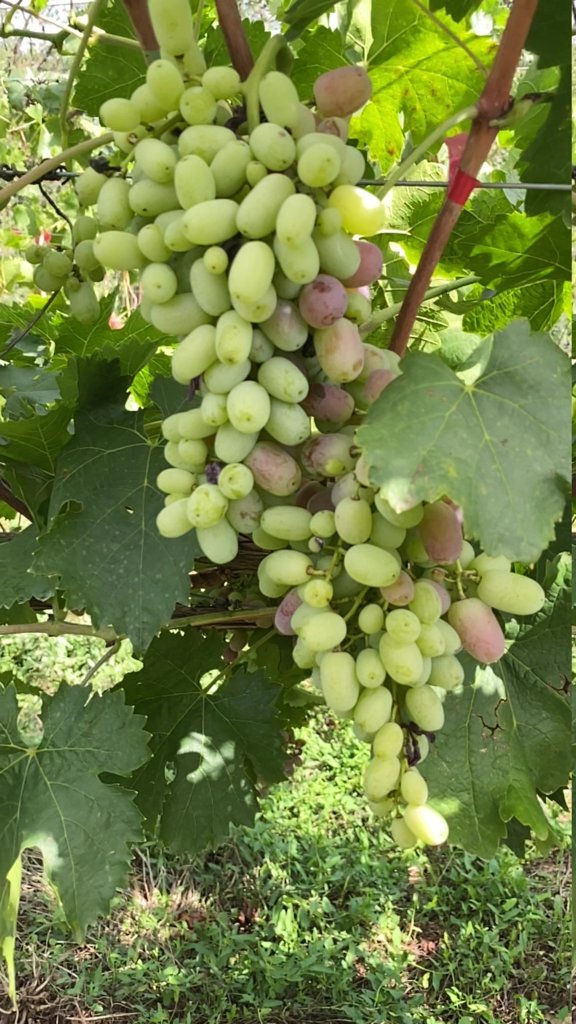
Berries visible: 158
Grape clusters: 3